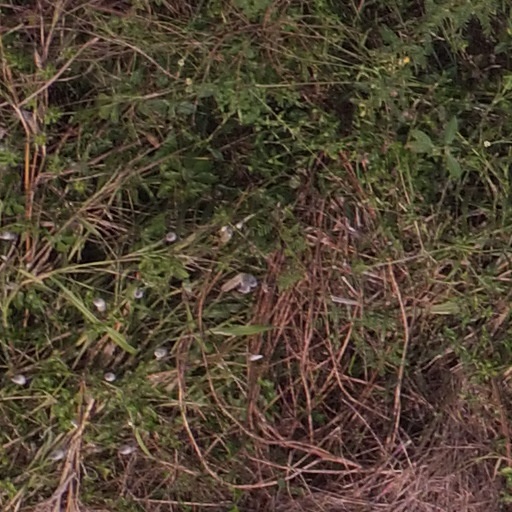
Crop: maize; corn